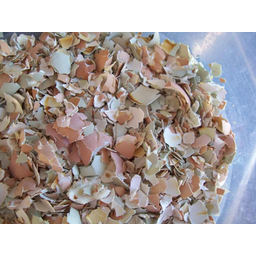
Label: eggshells